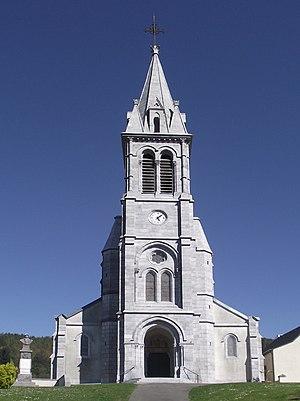
Église Saint-Hippolyte d'Adé (Hautes-Pyrénées, France)
Adé est une commune française située dans le département des Hautes-Pyrénées, en région Occitanie.